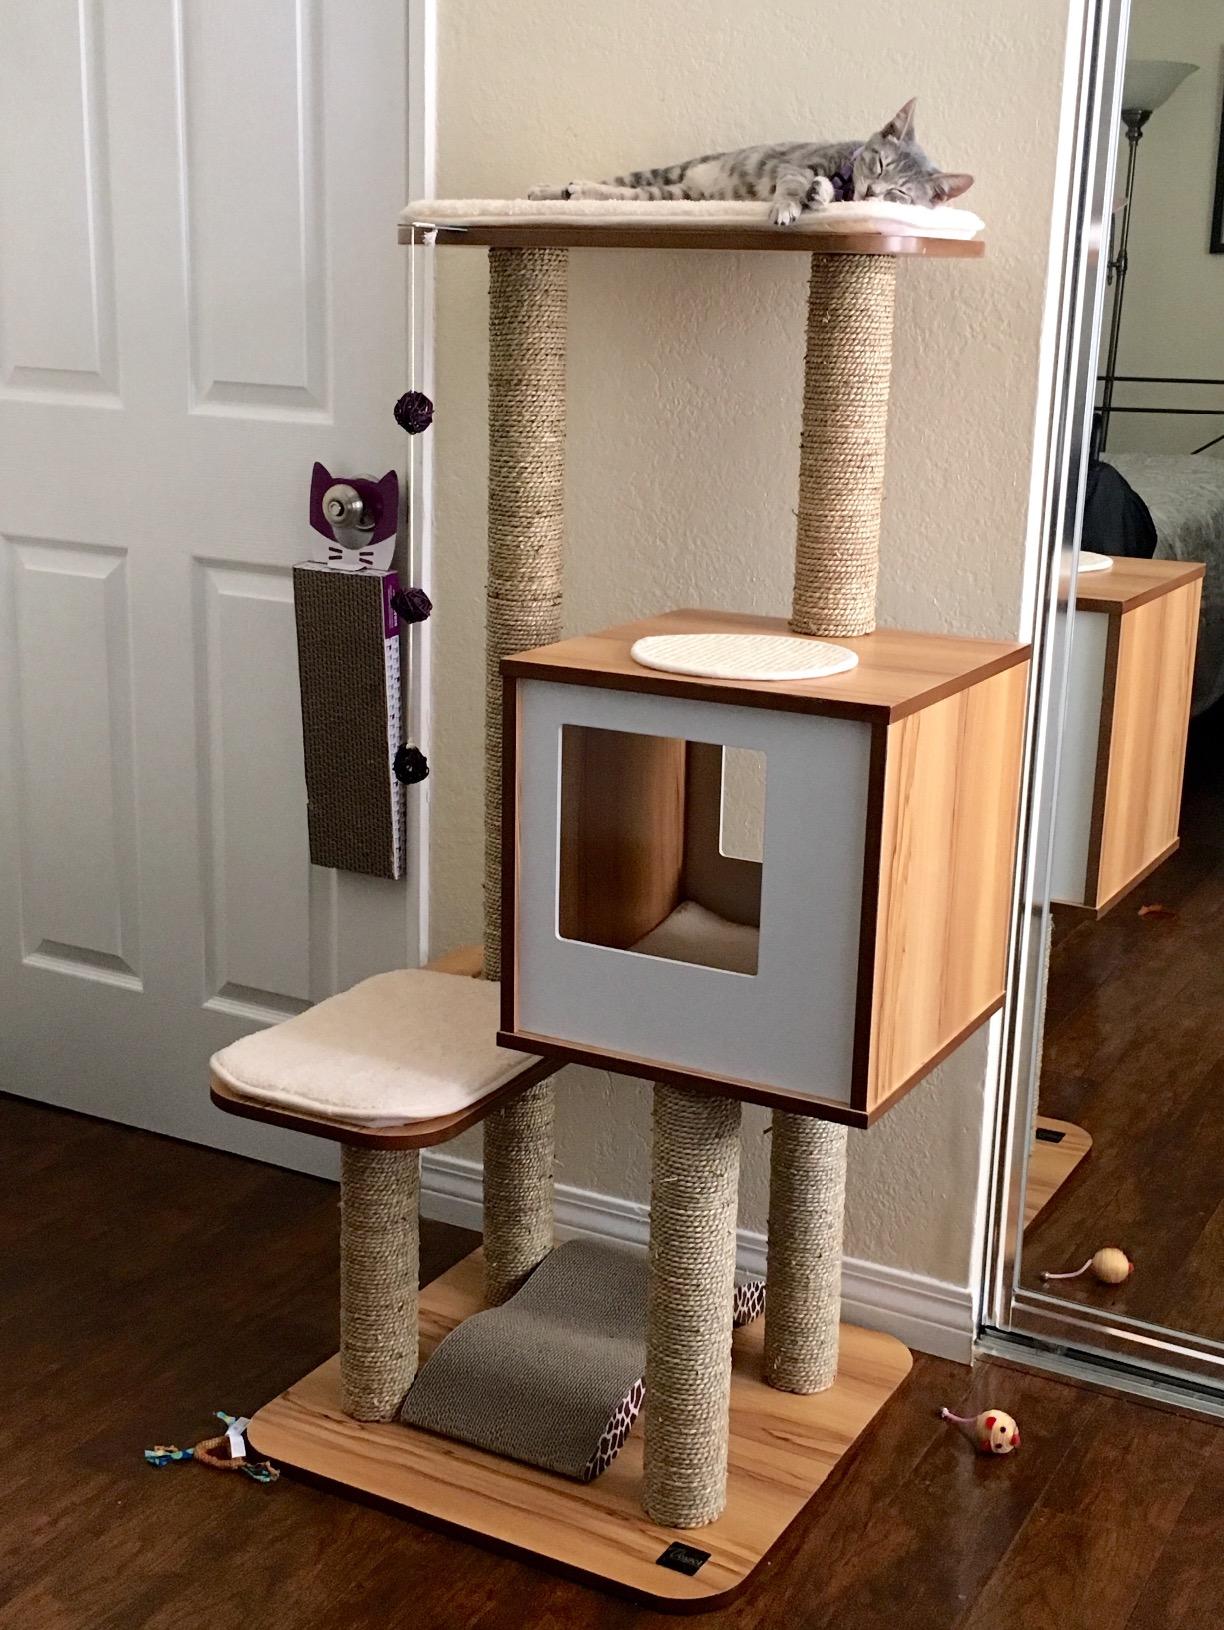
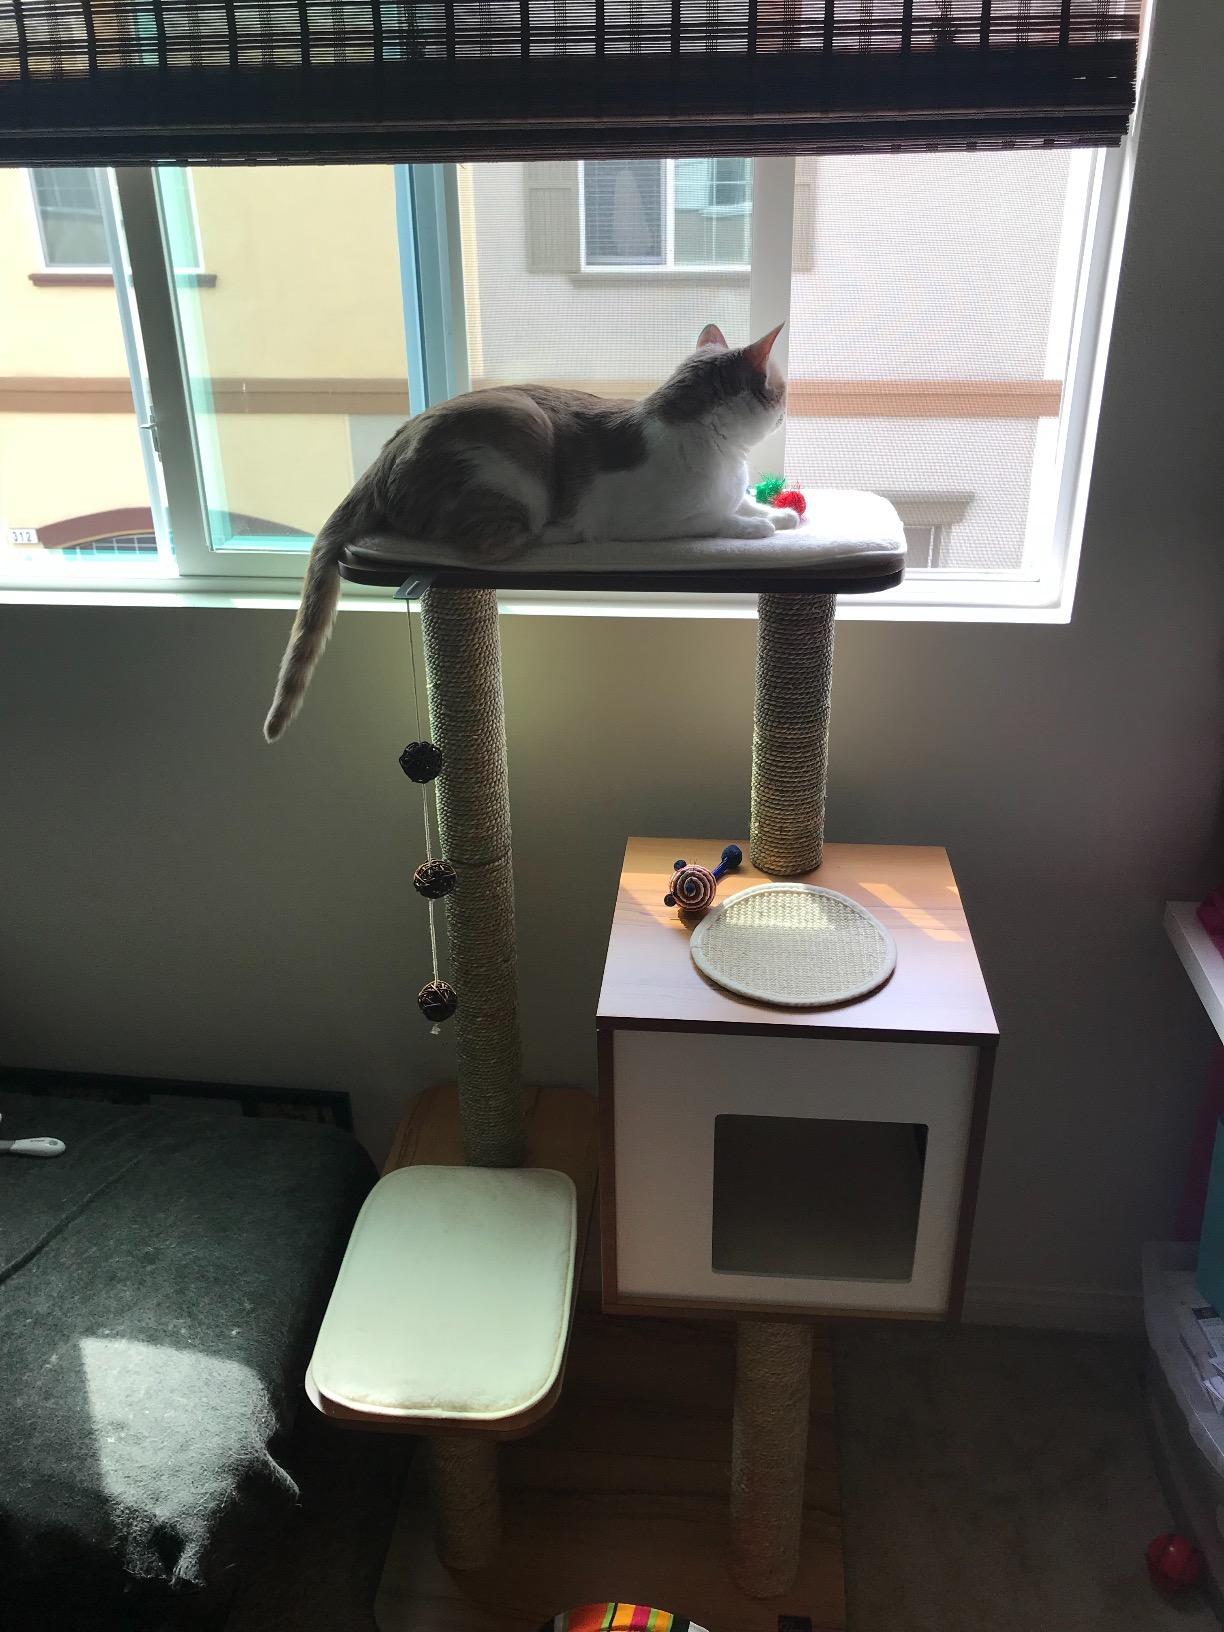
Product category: items_cat tree
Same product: yes